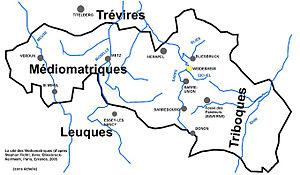
Territoire des mediomatrices
Le Parc archéologique européen de Bliesbruck-Reinheim est un parc archéologique situé à cheval sur la frontière franco-allemande sur les communes de Reinheim dans la Sarre et de Bliesbruck en Moselle. Ce projet transfrontalier a été créé en 1989. Il montre au sein d'un espace de 700 000 m² les vestiges archéologiques retrouvés sur les lieux. Un musée complète le dispositif.
Les ateliers céramiques gallo-romains d'Argonne sont actifs du Iᵉʳ au VIᵉ siècle.
Guenviller est une commune française de l'Aire urbaine de Sarrebruck-Forbach située dans le département de la Moselle et le bassin de vie de la Moselle-Est, en région Grand Est.
L'oppidum du Fossé des Pandours est un centre urbain du peuple celtique des Médiomatriques, établi près du col de Saverne, sur le territoire des communes actuelles de Saverne et d'Ottersthal.
Verdun, officiellement nommée Verdun-sur-Meuse de 1801 à 1970, est une commune française située dans le département de la Meuse, en région Grand Est. Elle se trouve dans la région historique et culturelle de Lorraine.